Aleksandr Samokutyaev

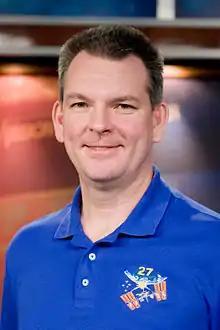
Samokutyayev in 2011

Aleksandr Mikhailovich Samokutyaev (born 13 March 1970 in Penza, Russian SFSR, USSR) is a Russian politician and former cosmonaut. Samokutyaev served as a Flight Engineer for the International Space Station (ISS) long duration Expedition 27/28 missions. He also served as the Soyuz TMA-21 commander. He most recently served on the Soyuz TMA-14M Expedition 41/42 crew aboard the ISS. He was hired as a cosmonaut in the summer of 2003.